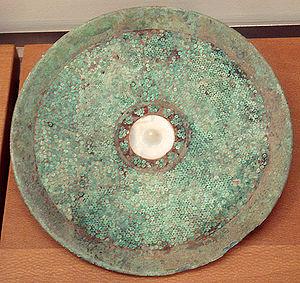
Le royaume de Dian est un État du peuple Dian : un royaume situé autour du lac Dian, mais qui s'étendait également autour du lac Erhai et de la région du Fleuve Rouge s'est donc constitué dans l'actuelle partie nord de l'actuelle province du Yunnan en Chine. Ce royaume a existé durant une période correspondant, en Chine du Nord, à la fin de la Période des Printemps et Automnes jusqu'à la dynastie Han de l'Ouest.